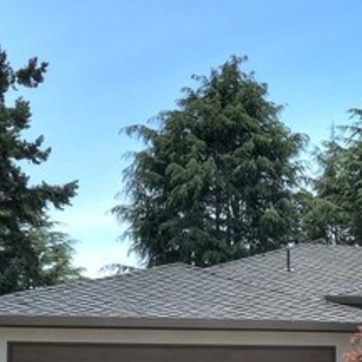
Material: foliage